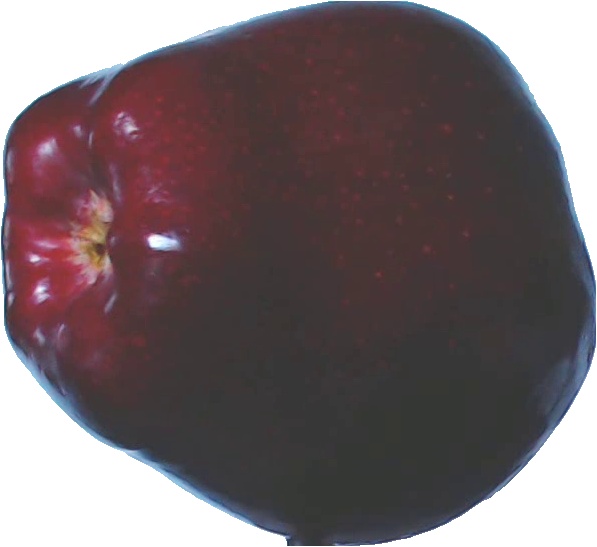
Label: apple_red_delicios_1